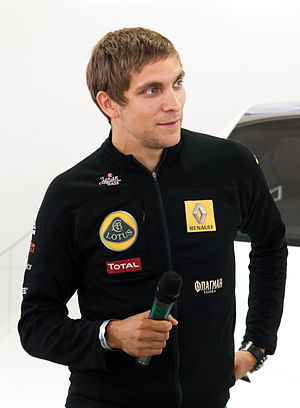
Vitalij Petrov
Vitalij Aleksandrovitj Petrov er en russisk Formel 1-kører, der kører for Renault. Han er til dato en eneste russer der har kørt om Formel 1-verdensmesterskabet. Senere blev han også, den første russer på podiet med en 3.plads, ved 2011 Australien Grand Prix.